Biblioteca Marciana

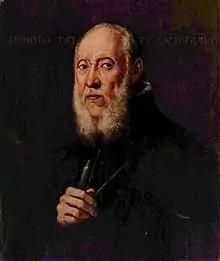
Tintoretto, "Portrait of Jacopo Sansovino"

In 1463, Bessarion returned to Venice as the papal legate, tasked with negotiating the republic's participation in a crusade to liberate Constantinople from the Turks. For the duration of this extended sojourn (1463–1464), the cardinal lodged and studied in the Benedictine monastery of San Giorgio Maggiore, and it was to the monastery that he initially destined his Greek codices which were to be consigned after his death. But under the influence of the humanist Paolo Morosini and his cousin Pietro, the Venetian ambassador to Rome, Bessarion annulled the legal act of donation in 1467 with papal consent, citing the difficulty readers would have had in reaching the monastery, located on a separate island. The following year, Bessarion announced instead his intention to bequeath his entire personal library, both the Greek and Latin codices, to the Republic of Venice with immediate effect.